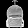
Label: Bag